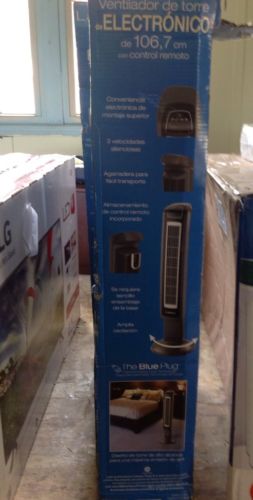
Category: fan